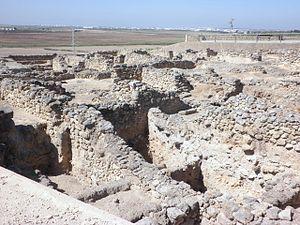
Le site archéologique de Doña Blanca est situé dans la localité de Sidueña dans la commune d'El Puerto de Santa María en Andalousie. Il s'agit d'un tel, fouillé entre 1979 et 1995, qui a permis de découvrir des restes de murailles, d'habitations, un port fluvial et une nécropole appartenant à une cité phénicienne qui a existé du VIIIᵉ au IIIᵉ siècles av. J.-C..
Les Phéniciens sont un peuple antique originaire des cités de Phénicie, région qui correspond approximativement au Liban actuel. Cette dénomination provient des auteurs grecs qui ont écrit à leur sujet. La Phénicie a toujours été divisée entre plusieurs cités, dont les plus importantes étaient Byblos, Sidon, Tyr et Arwad, et on ne sait pas si celles-ci ont eu conscience d'une identité commune. Les historiens ont repris l'adjectif « phénicien » pour désigner la civilisation qui s'est épanouie dans la région entre 1200 et 300 av. J.-C.